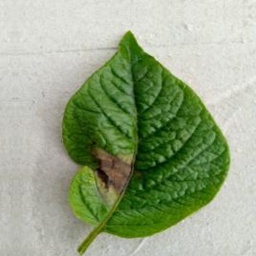
Etiqueta: Late Blight